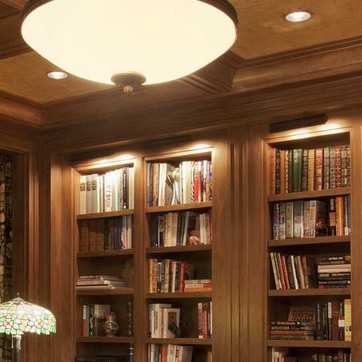
Material: paper